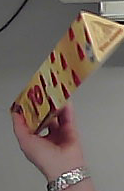
Product: toblerone_white